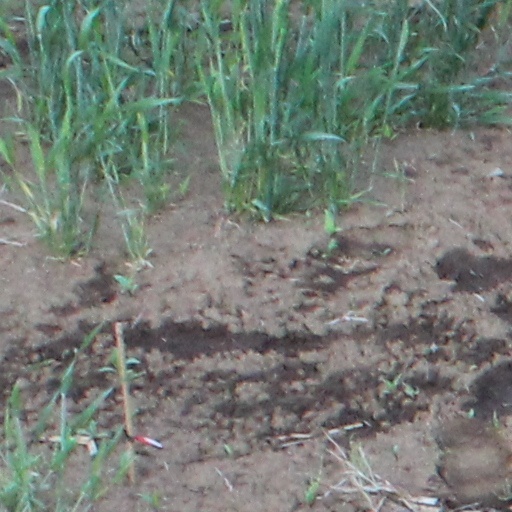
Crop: wheat